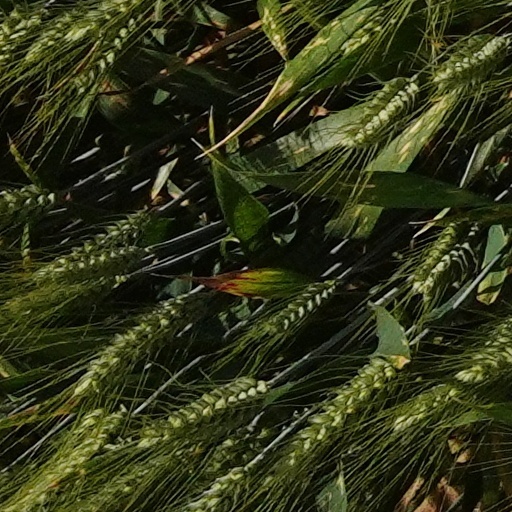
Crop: wheat